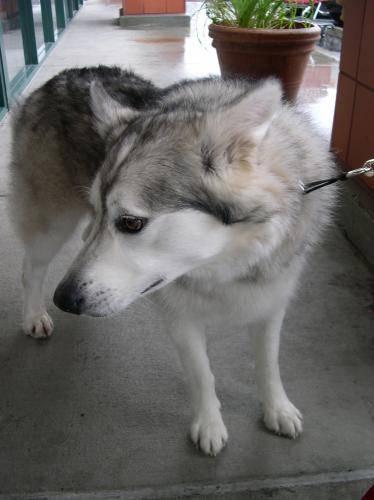
dog